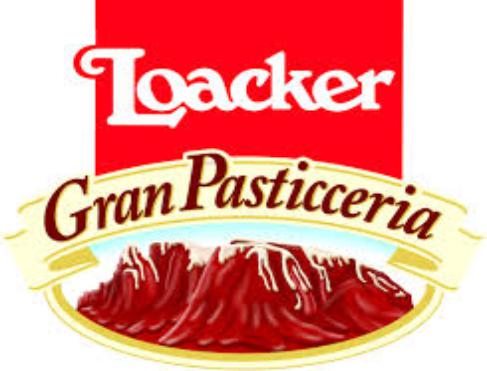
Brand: Loacker
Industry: Food